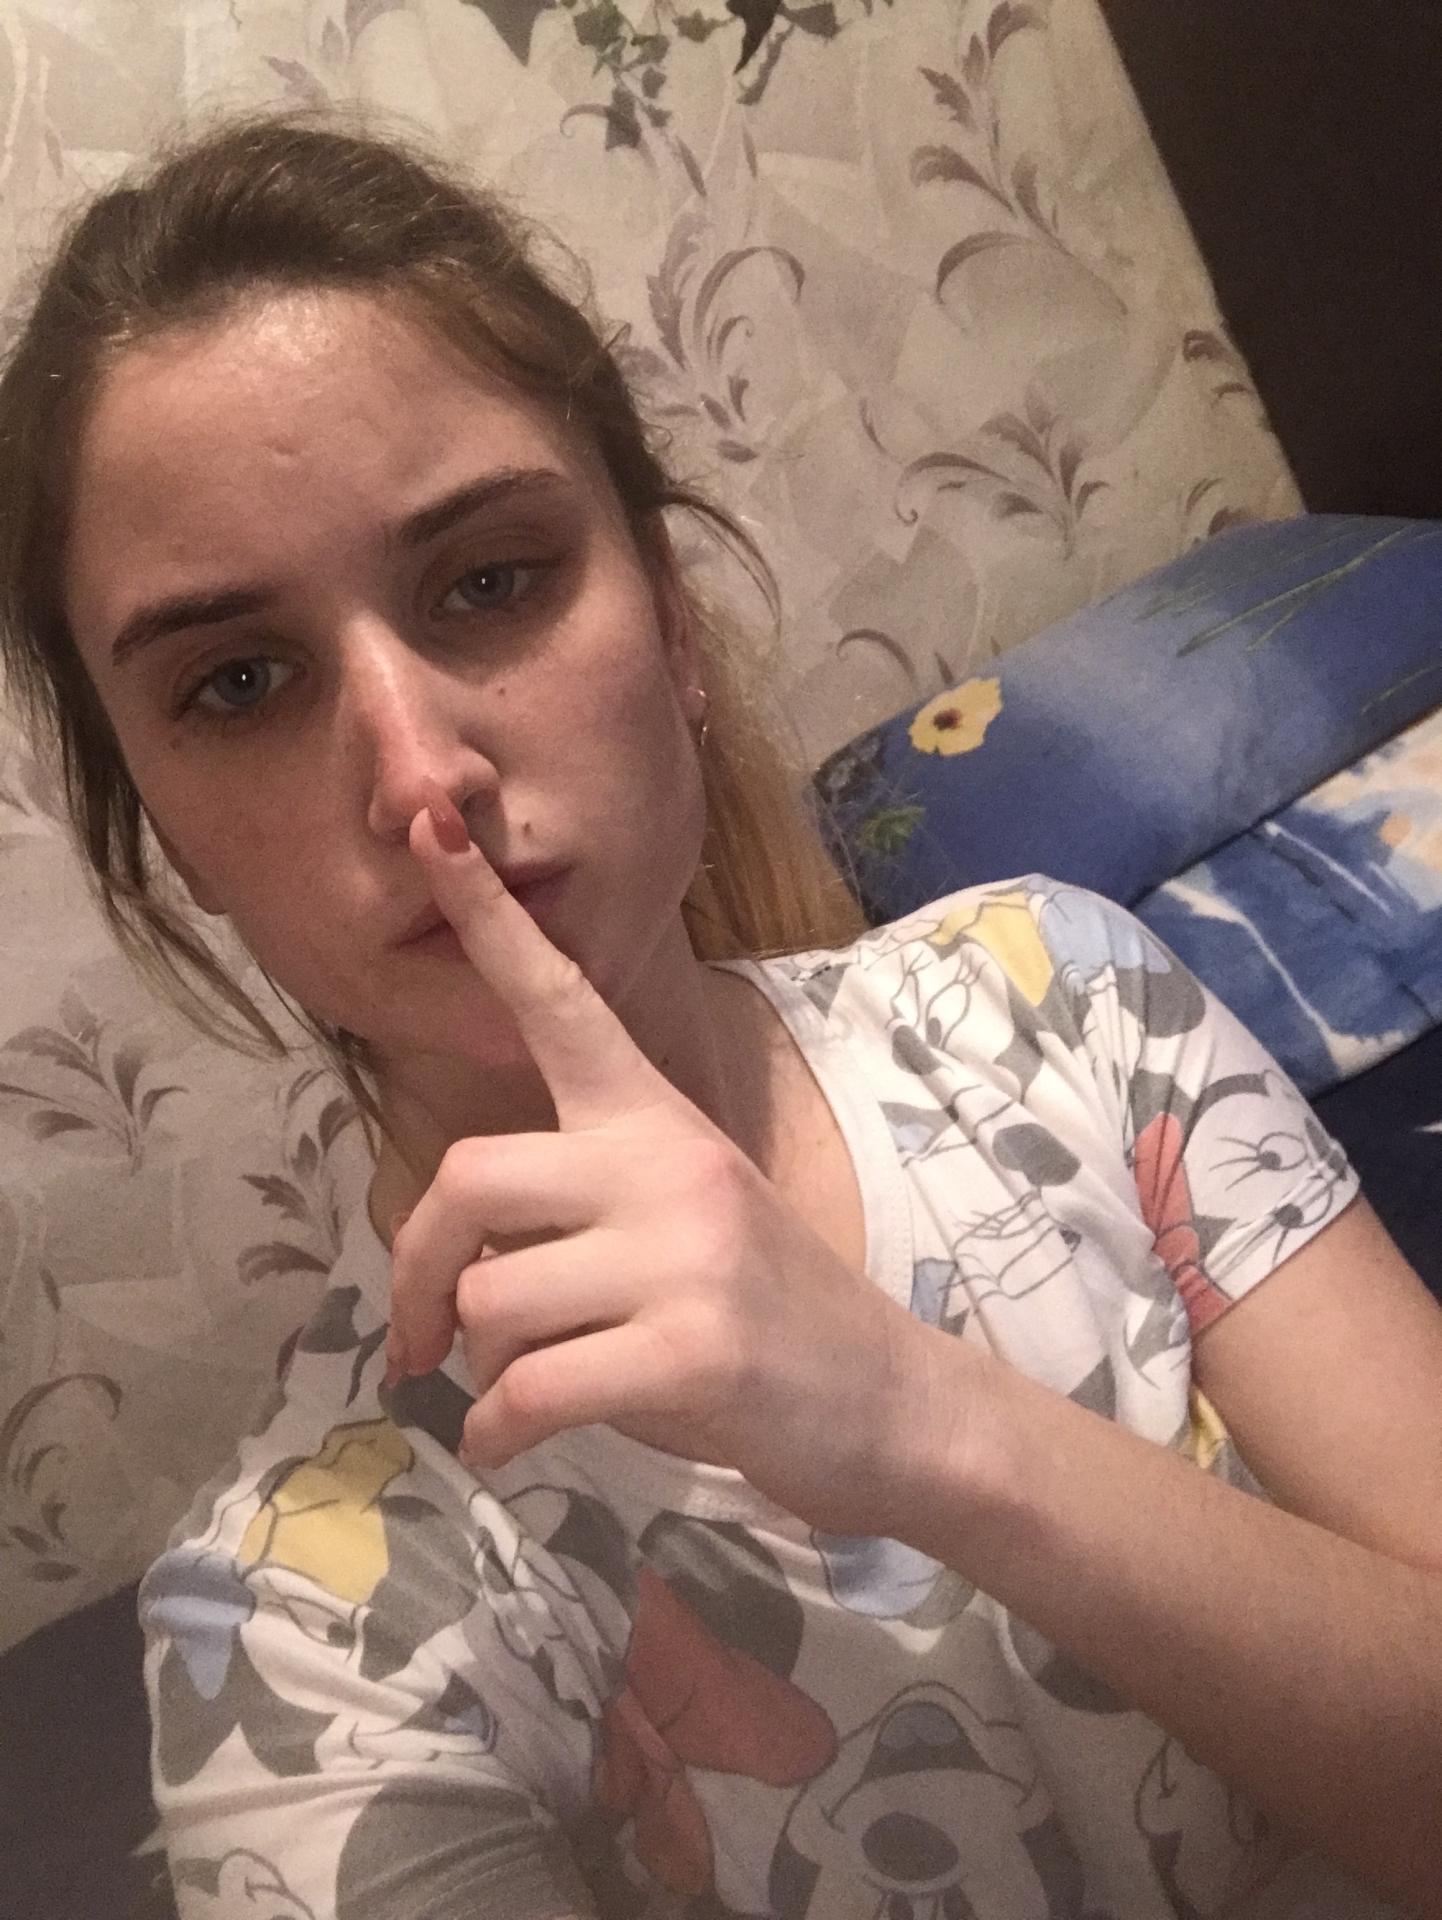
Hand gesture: mute